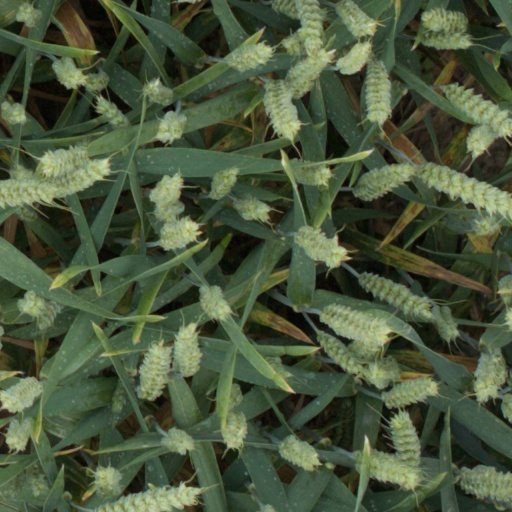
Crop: wheat